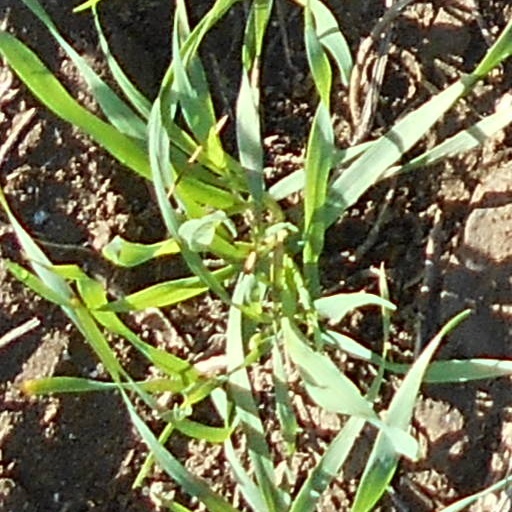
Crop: wheat